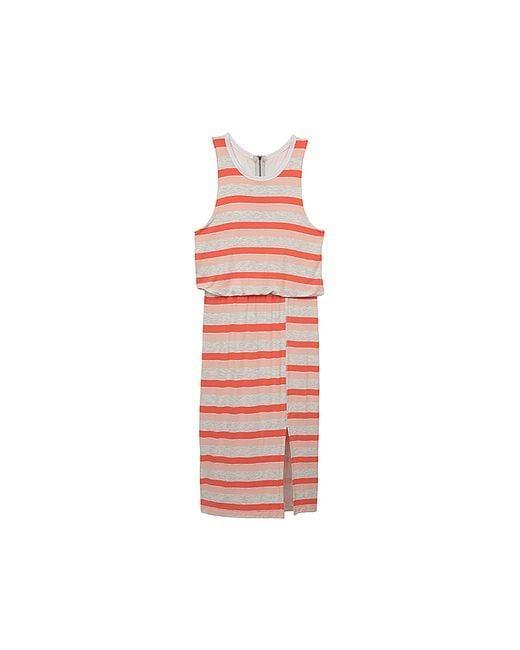
lässiges Kleid mit gestreiftem Print in Orange und Grau